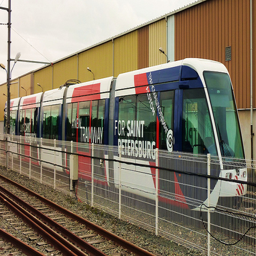
A tram is moving along some rails near some warehouse storage buildings and street lights.
A rail tramway car on the tracks stops at a rail station.
A small track system parked on some tracks.
A tram is painted to read "A new tramway for Saint Petersburg."
This train has a design an it says a new tramway for saint petersburg